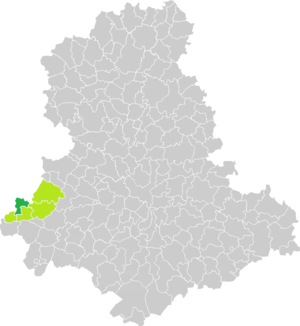
Carte de situation de la commune de Videix (en vert foncé) dans le votre Canton (en vert clair) sur une carte des communes de la Haute-Vienne
Videix est une commune française située dans le département de la Haute-Vienne, en région Nouvelle-Aquitaine.